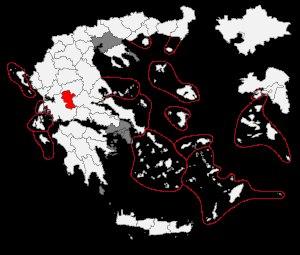
La circonscription de l'Eurytanie est une circonscription législative de la Grèce. Elle correspond au territoire du nome d'Eurytanie. Elle compte 32 647 électeurs inscrits en janvier 2015.